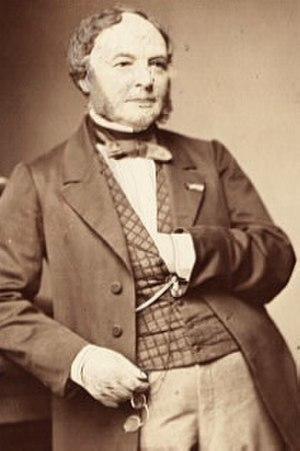
Louis Hachette en 1854. Photo de Adam Salomon.
Personnalités nées ou ayant vécu en Champagne:
Les Messageries Hachette, créées en 1897 par les héritiers de Louis Hachette et disparues en 1945, était un organisme français de distribution d'imprimés dont la fonction originelle était de livrer sur un territoire donné et à travers des points de ventes la presse écrite mais aussi des livres.
Louis Christophe François Hachette, né le 5 mai 1800 à Rethel, mort le 31 juillet 1864 au Plessis-Piquet, est un éditeur français, fondateur en 1826 de la maison d'édition qui porte aujourd'hui encore son nom, et qui est le 1ᵉʳ groupe éditorial français.
La presse française durant la guerre franco-allemande de 1870 a connu une très forte activité. La fin du second Empire ayant déjà laissé entrevoir un changement dans le domaine de l’information, notamment avec le recours à des moyens de communications de masse tels que la presse écrite, le conflit opposant la France et la Prusse, du 19 juillet 1870 au 28 janvier 1871 est non seulement suivi par la presse française mais aussi, par voie de conséquence, par l’ensemble de la population française.